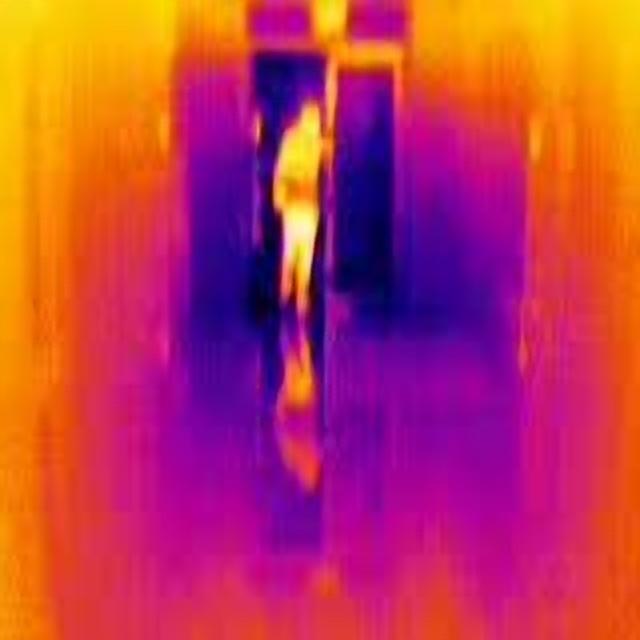
Detected objects:
label: person